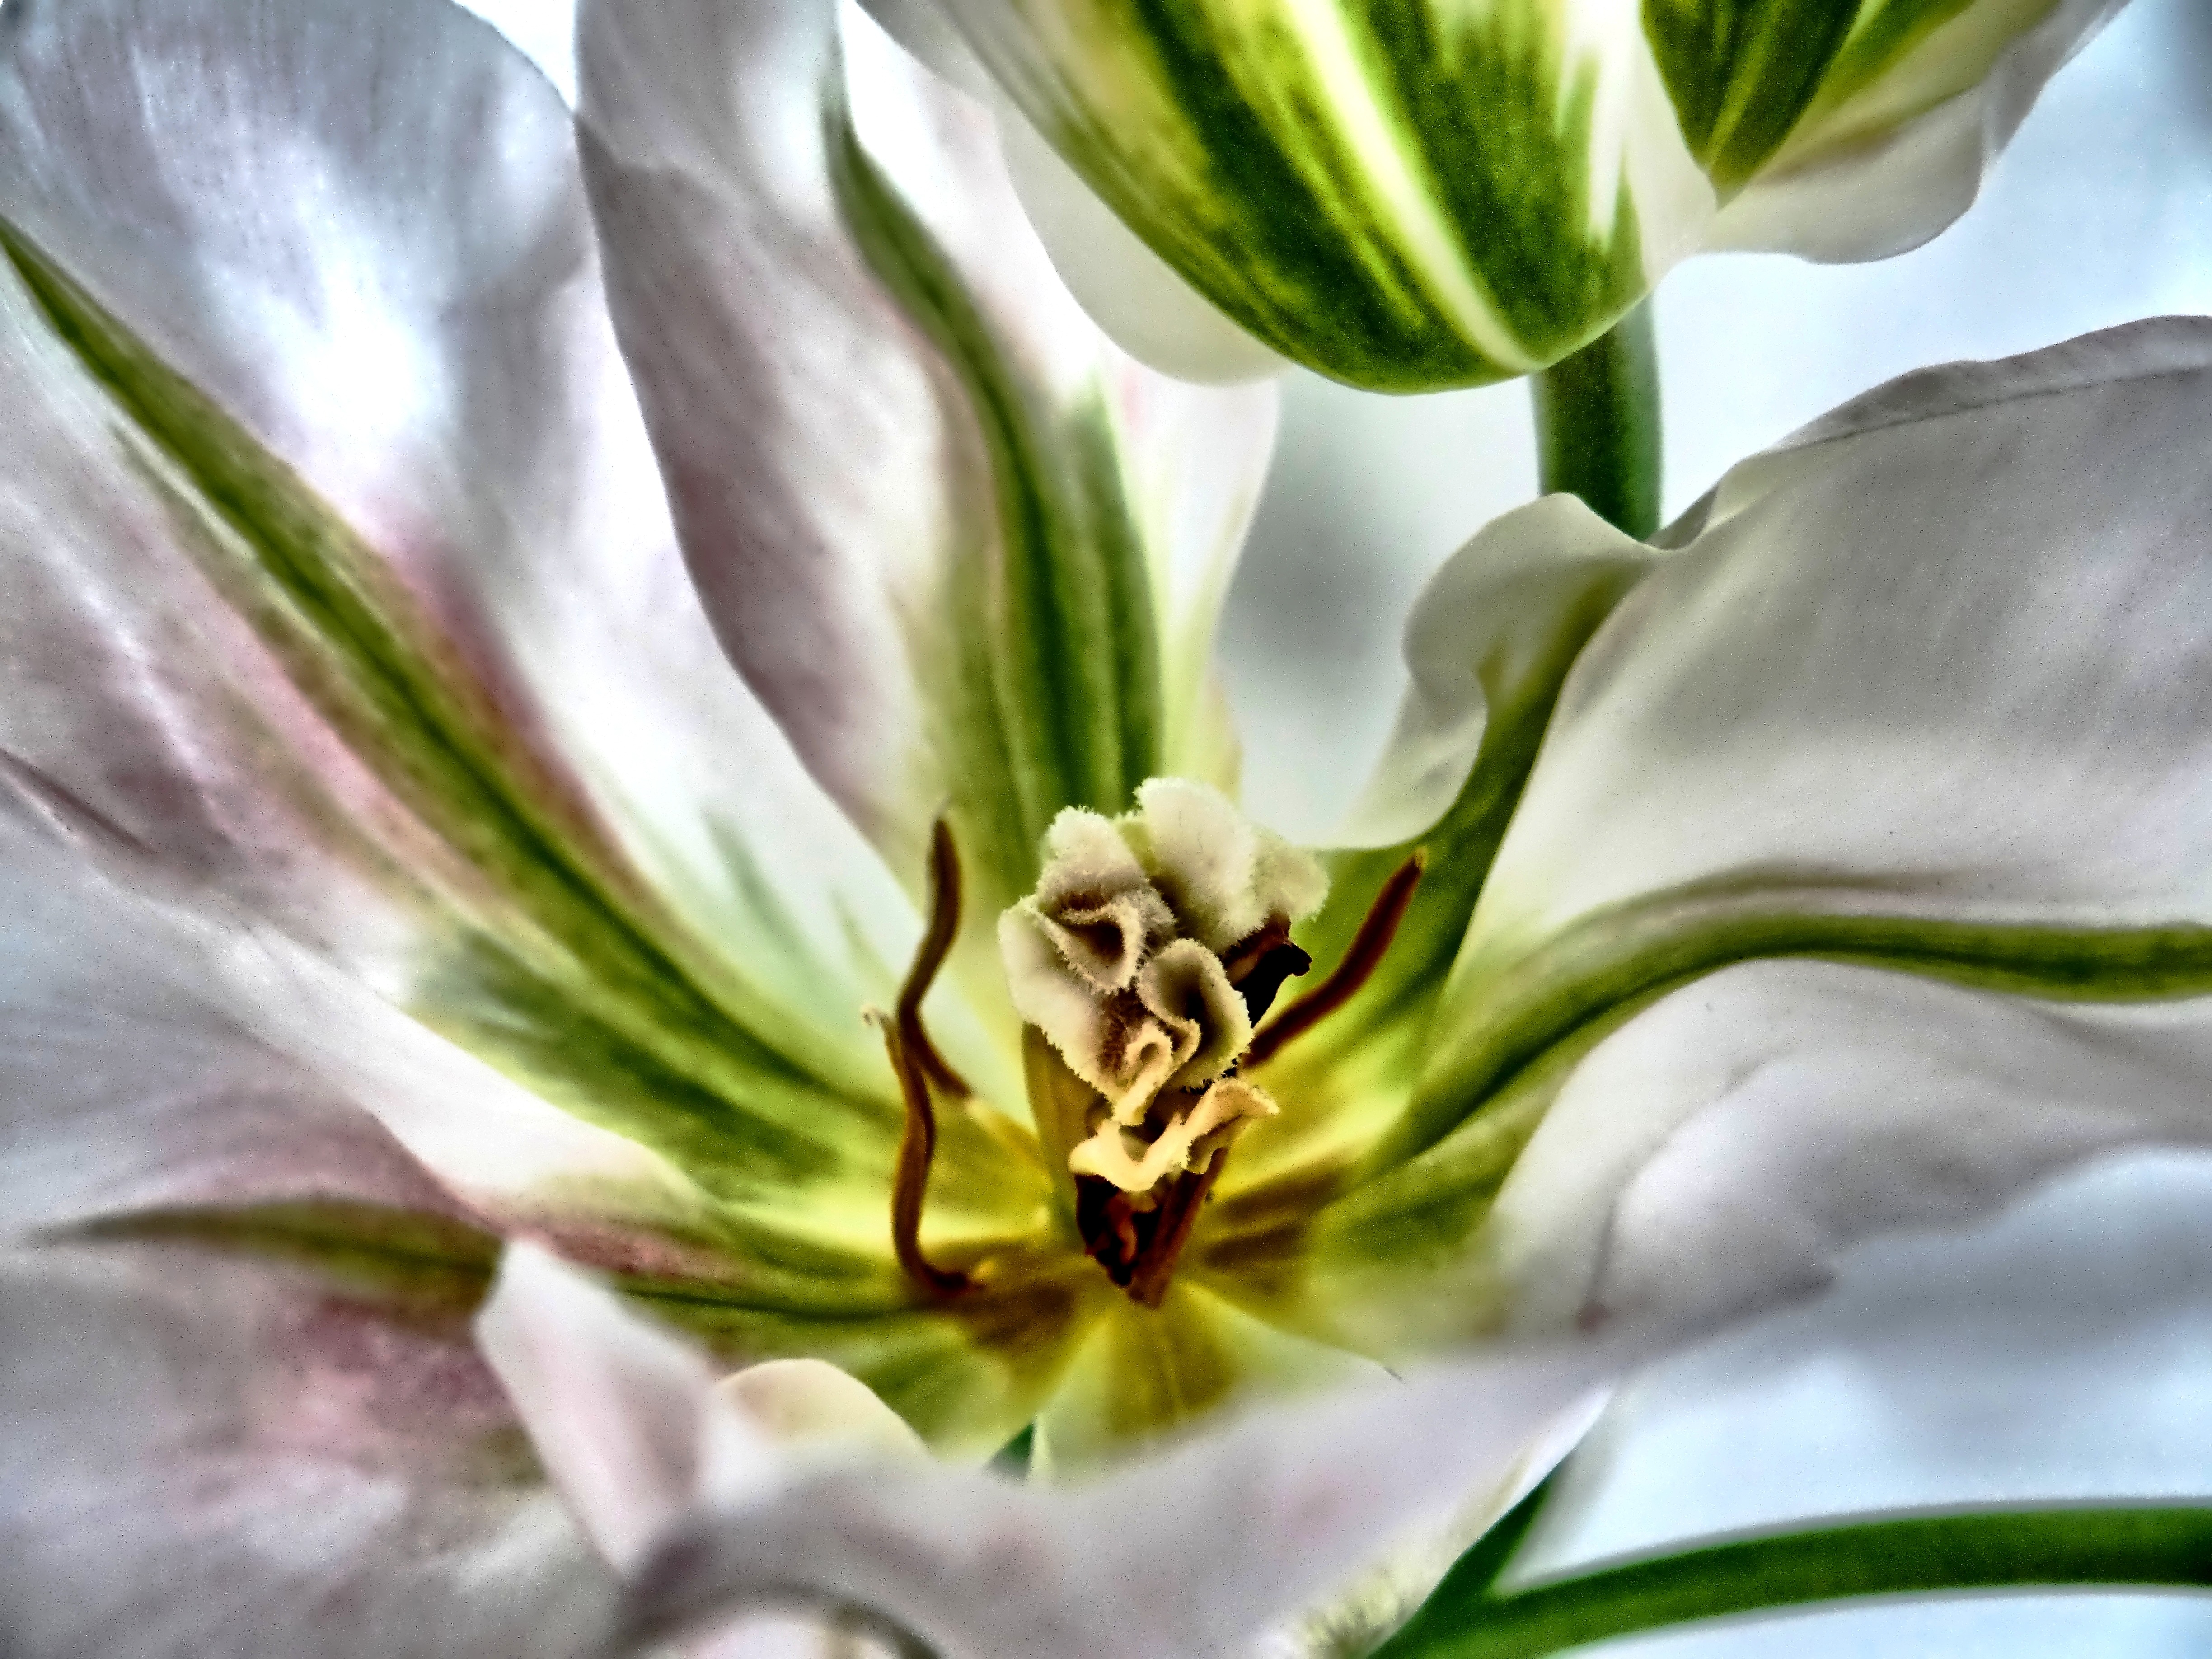
blossom, plant, white, leaf, flower, petal, tulip, spring, green, produce, macro, botany, close, flora, wildflower, close up, hdr, pistil, pretty, lily, fragrant, floristry, macro photography, flowering plant, plant stem, land plant